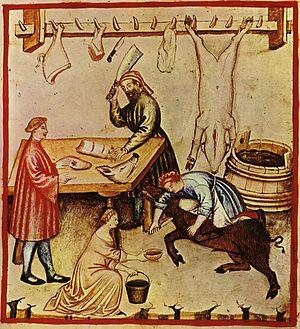
La conservation de la viande, sur le plan alimentaire, comprend un ensemble de procédés de traitement destinés à conserver les propriétés nutritives, le goût, la texture et la couleur de l'aliment cru, mi-cuit ou cuit, en veillant à le garder comestible, préservé de tout élément qui pourrait provoquer une intoxication alimentaire.
Les métiers du Moyen Âge nous sont connus par quelques textes, dont le Livre des métiers d'Étienne Boileau, et des ordonnances royales.
La cuisine médiévale regroupe les plats, les habitudes alimentaires et les méthodes de cuisson des diverses cultures européennes, durant le Moyen Âge, entre le Vᵉ et le XVIᵉ siècle. Durant cette période, les régimes alimentaires et la préparation des plats évoluèrent plus lentement que lors de l'époque moderne qui suivit, et dont les changements posèrent les bases de la cuisine européenne moderne.